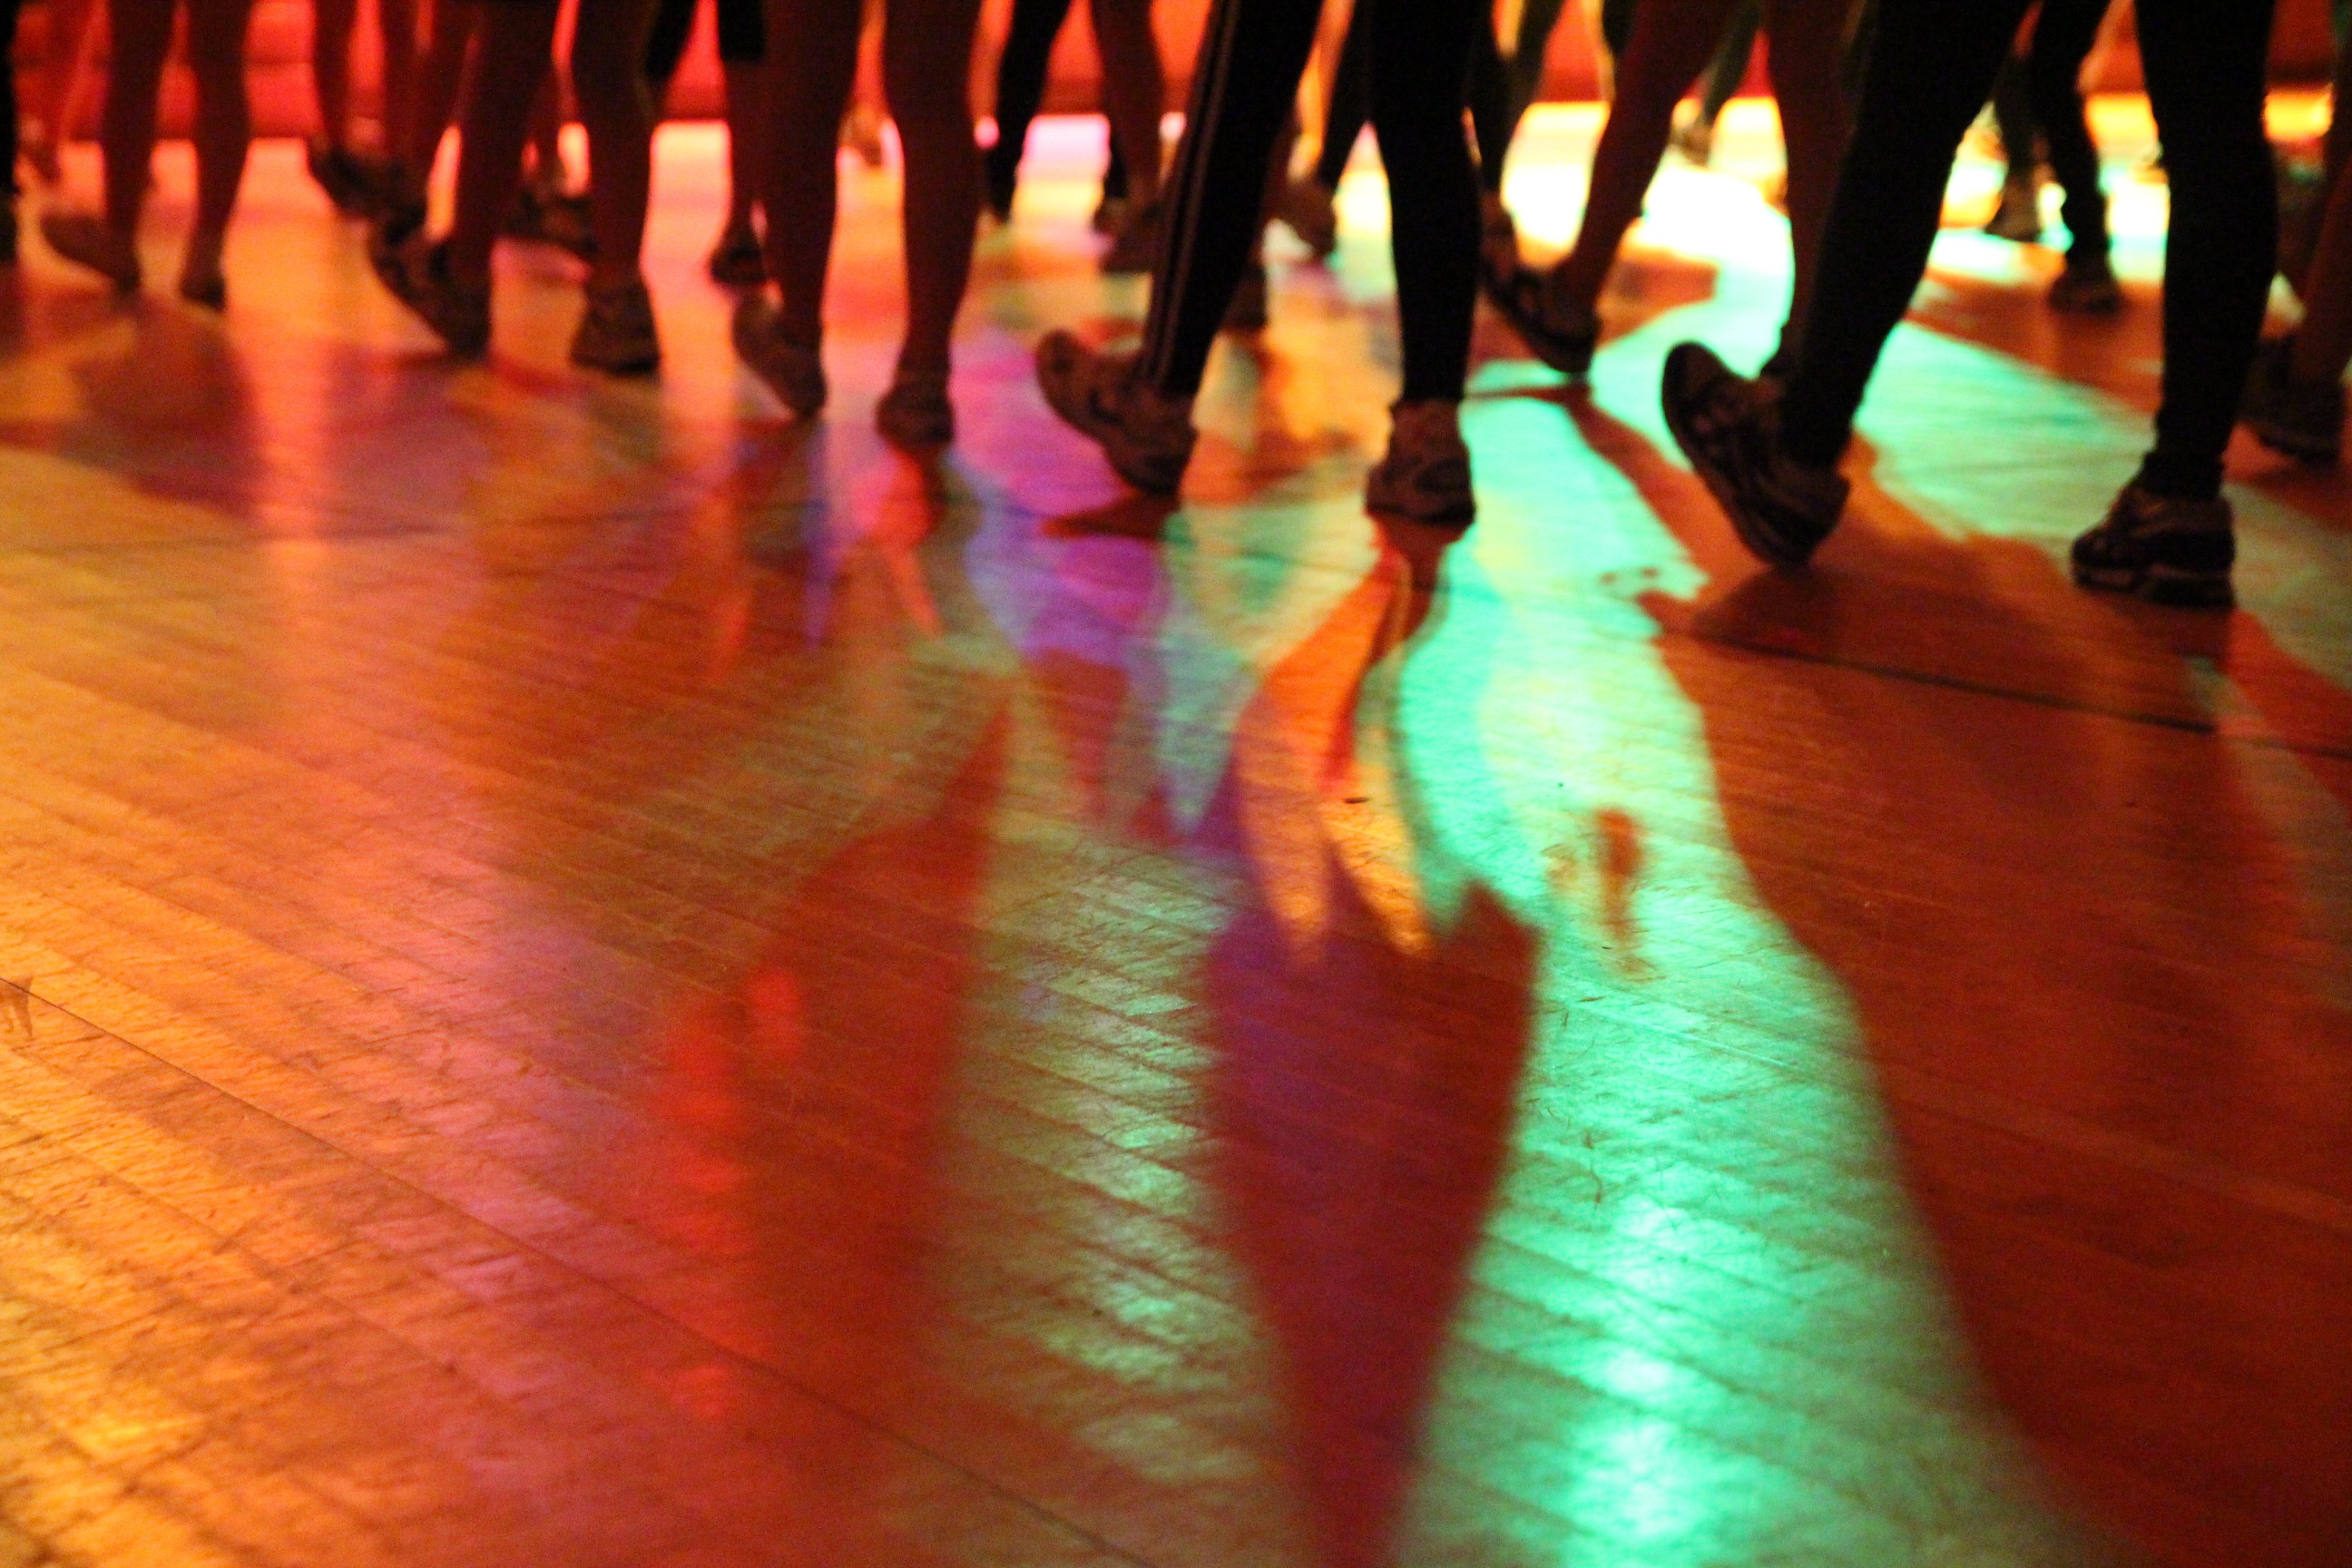
silhouette, bridge, dance, color, foot, lighting, in the evening, sports, entertainment, lighting effects, performing arts, flooring, aerobics, physical education classes